Klaus Storck

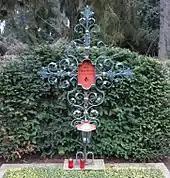

Storck was a professor at the Musikhochschule Hannover and the Musikhochschule München, as well as the head of a university class for cello at the Musikhochschule Köln from 1964 to 1971. From 1992 to 2003, he also taught a class of chamber music with harp at the Musikhochschule Weimar. He taught master classes all over the world, such as in summer 2007 in Sankt Paul im Lavanttal, and in April 2009 at the Musikhochschule Hannover and the . One of his sons is the surgeon and violist .